Dalfsen train crash

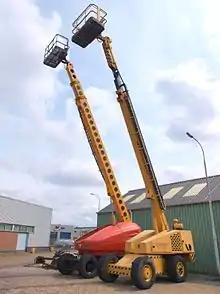
Elevated platforms similar to the one involved in the crash

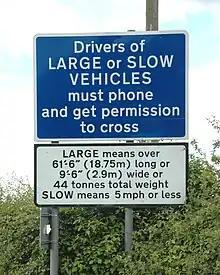
Level crossings in the Netherlands are not provided with a means for drivers of large and/or slow vehicles to contact the signalman, whereas those in the United Kingdom are.

The Dutch Safety Board (OVV) are responsible for investigating railway accidents in the Netherlands. An investigation was opened into the accident. The OVV published its final report into the accident in December 2016.